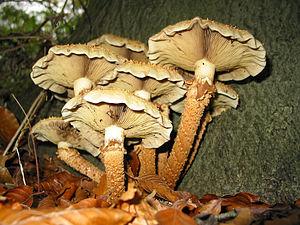
Pholiote écailleuse, Havré, Belgique
Pholiota squarrosa, de son nom vernaculaire la Pholiote écailleuse, est un champignon basidiomycète de la famille des Strophariaceae. Elle possède un chapeau hémisphérique, ensuite étalé, sec et charnu de couleur jaune clair à ocre clair avec des reflets verdâtres, une marge enroulée, est parsemé d’écailles rousses. Les lames adnées à légèrement décurrentes, étroites et serrées sont de couleur jaunâtre avec des reflets verts puis brunissent en vieillissant. Le pied élancé, coriace et fibreux, de 8 à 15 cm de haut, a un diamètre de 1 à 1,5 cm, est jaunâtre et plus tard passe aussi à des tons rouille. Il est muni d’un anneau dans sa partie supérieure qui est lisse et couvert d’écailles sous celui-ci. Sa chair jaunâtre un peu fauve dans le pied, exhale une odeur peu agréable de bois pourri et a une saveur amère qui rappelle la rave. Elle pousse de la fin de l'été à la fin de l’automne au pied des feuillus et même de certains conifères.